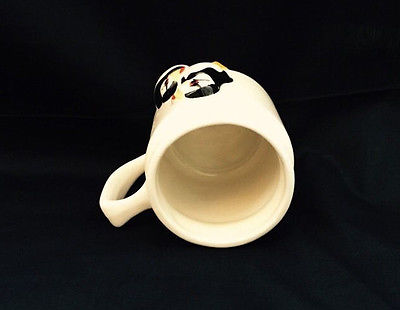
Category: mug